Rising Appalachia

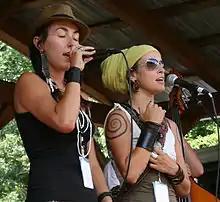
Chloe and Leah Smith at FloydFest 2010

As R.I.S.E. they released their first live album "Evolutions in Sound: Live in 2008", the only album released under this name. In February 2010 the band announced they would reclaim the original name of the band, "Rising Appalachia", but would incorporate "RISE" in the name of a supporting project, the Rise Collective.